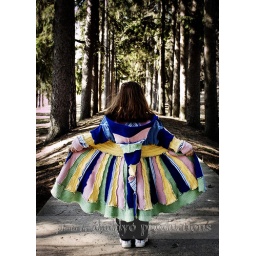
Upcycled Girls Sweater Coat Cloak in blue green yellow